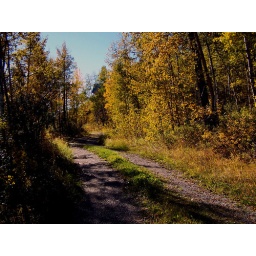
A road converging in a yellow wood...